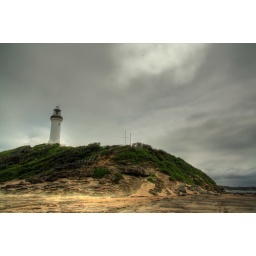
View from the rock ledge by the water